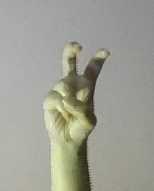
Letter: toot